No load power

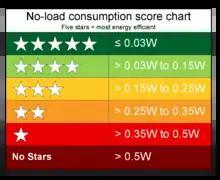
The world's five largest handset makers introduced a new rating system in November 2008 to help consumers more easily identify the most energy-efficient chargers

In November 2008, the world’s five largest mobile phone makers—Nokia, Samsung, LG Electronics, Motorola and Sony Ericsson—announced their own five star energy rating system to help consumers more easily identify the most energy-efficient chargers. Chargers are being labeled with no stars for no-load consumptions exceeding 0.5 W, up to five stars for consumption of not more than 0.03 W.